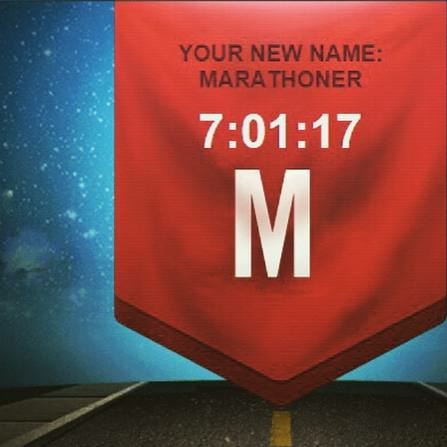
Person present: No